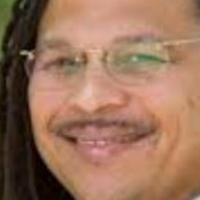
Age group: age 41-55